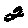
Label: 2